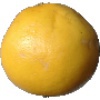
Label: Grapefruit White 1